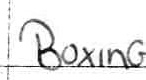
Label: boxing